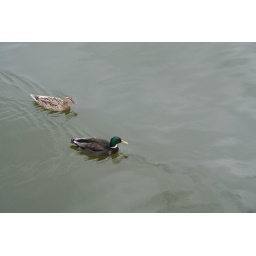
The duck in the more colorful garb is the female kind. Not necessarily in the world of homo sapiens.